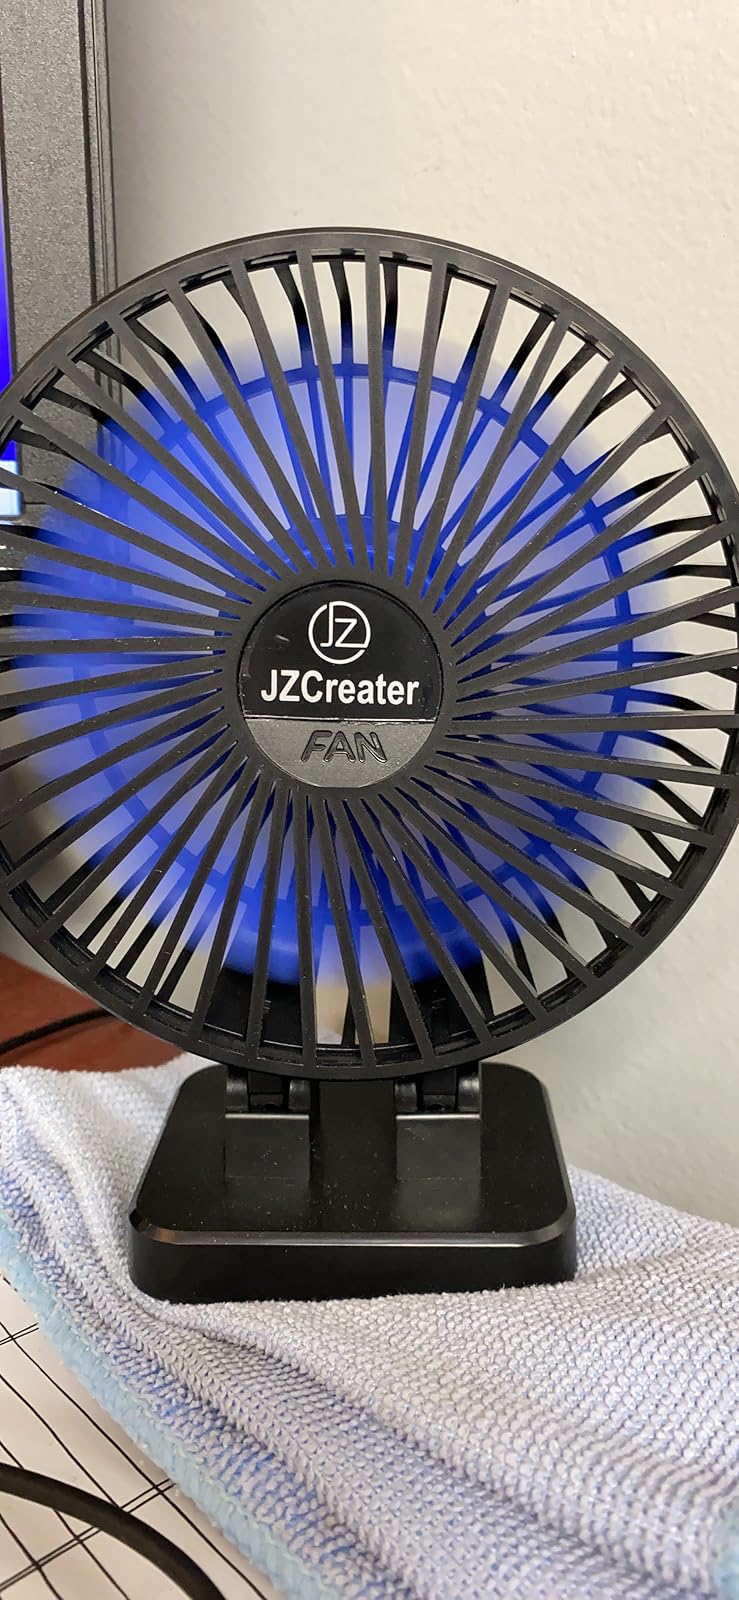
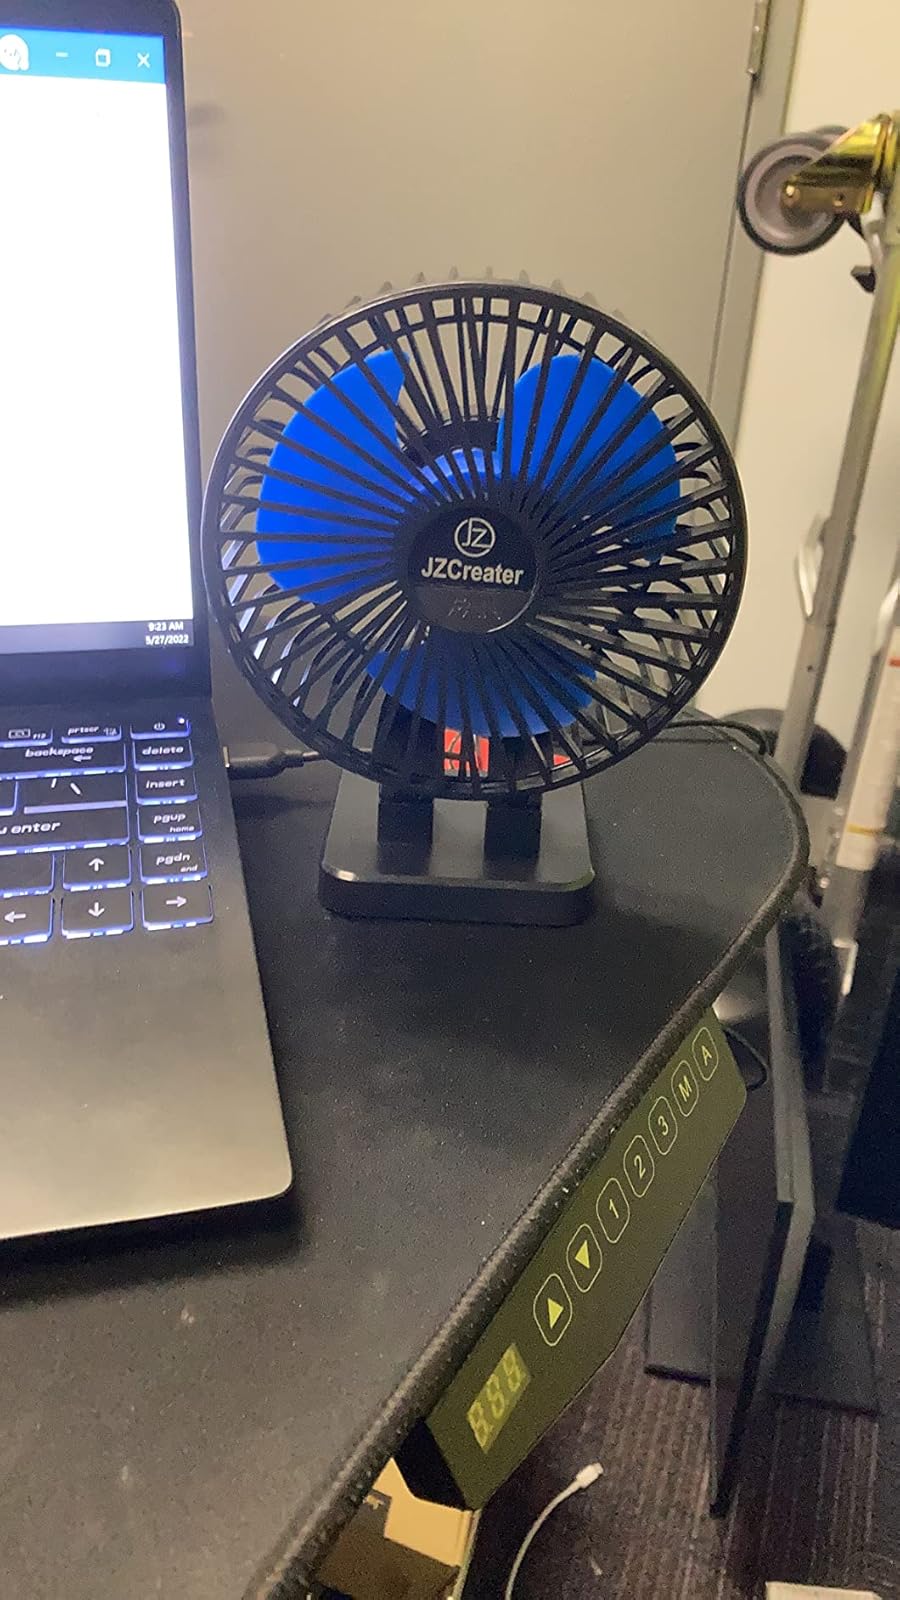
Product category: fan
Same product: yes